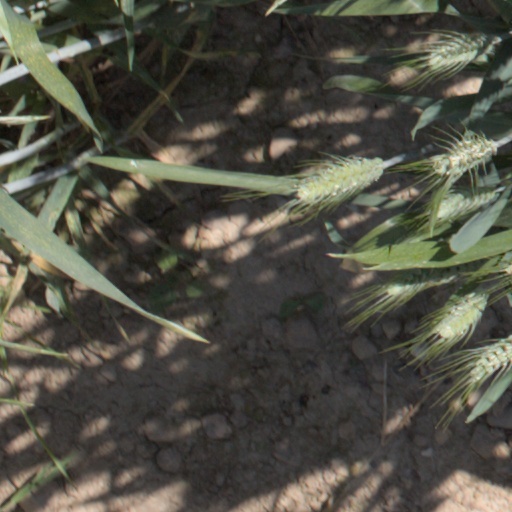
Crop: wheat